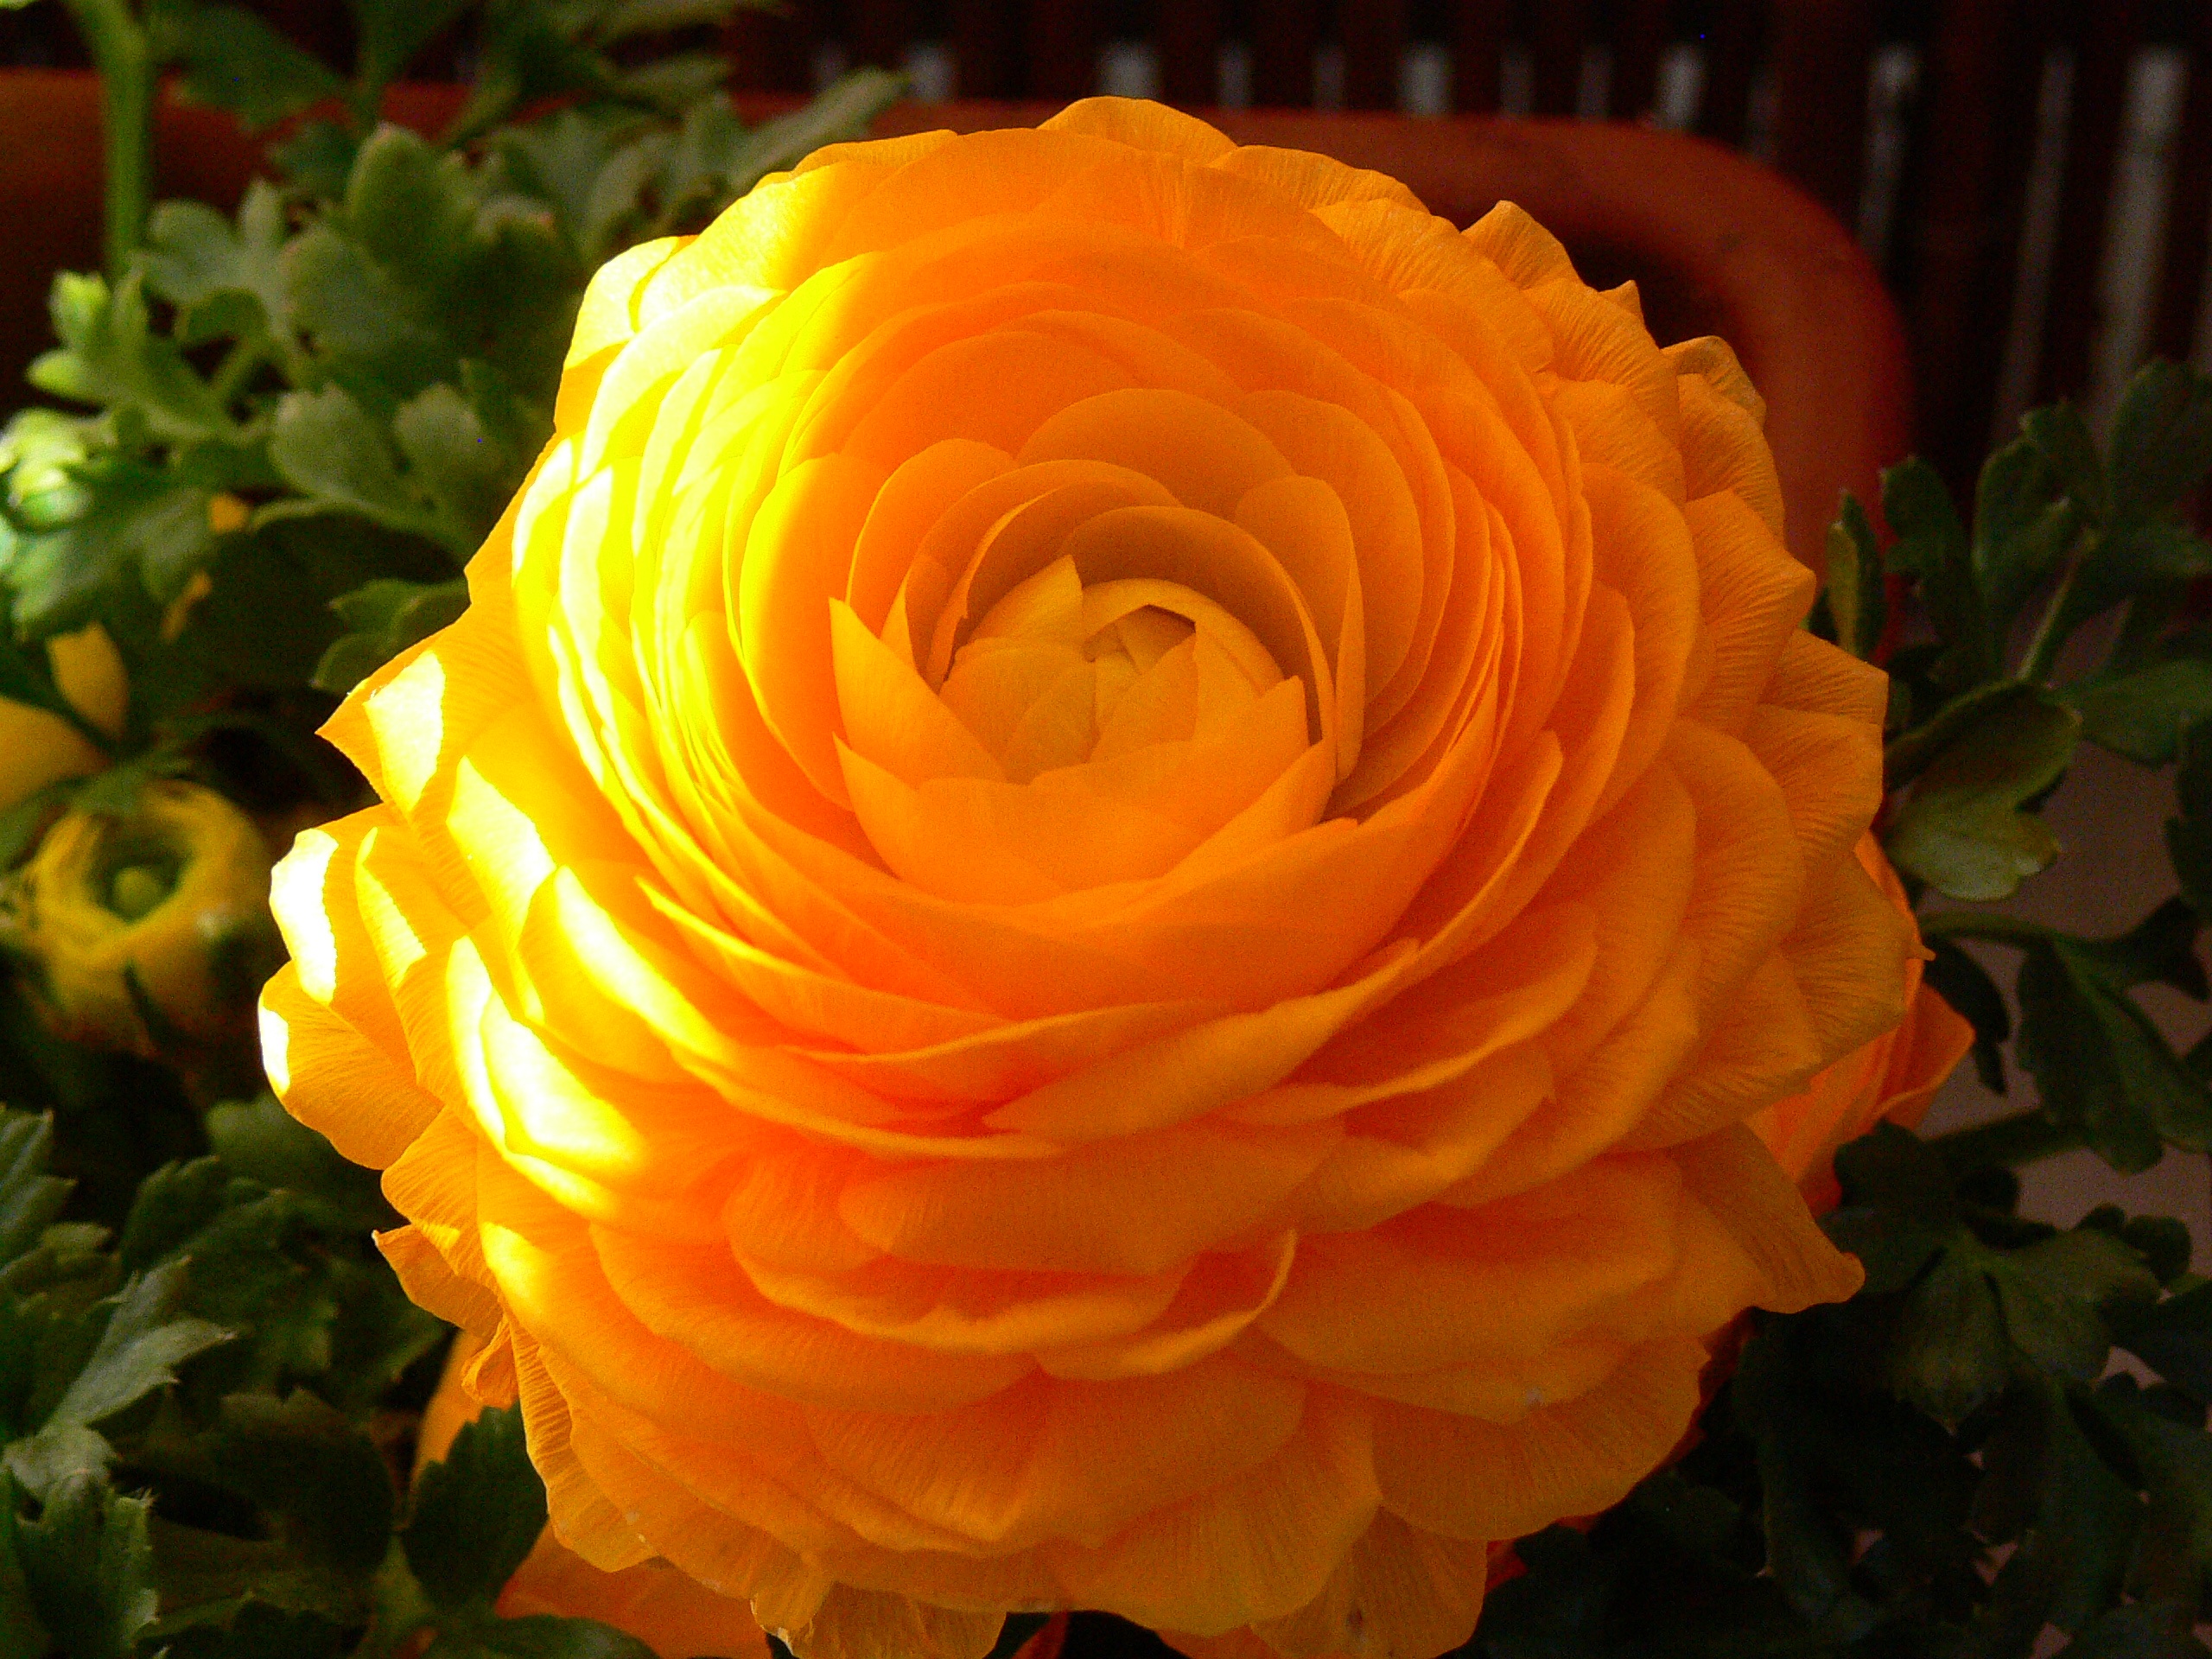
blossom, plant, flower, petal, bloom, rose, orange, yellow, close, flora, floribunda, macro photography, flowering plant, garden roses, rose family, annual plant, land plant, austrian briar